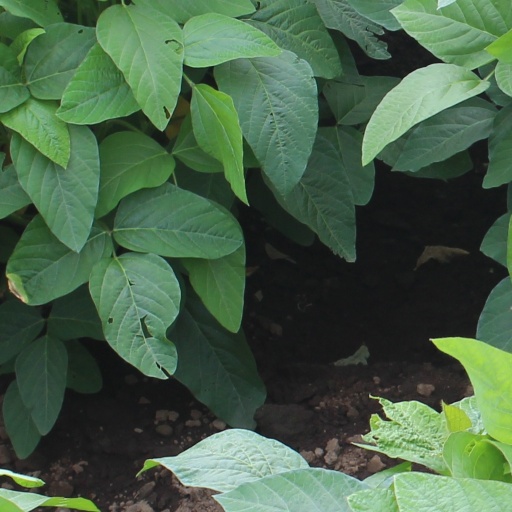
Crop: soybean